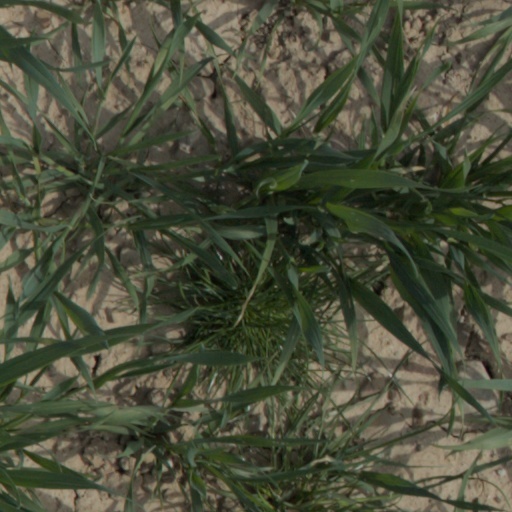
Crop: wheat